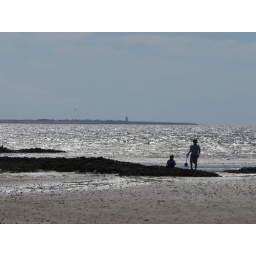
Children playing on the silver blue Strand in Duncannon, Co. Wexford, Ireland, with Hook Lighthouse in the distance.